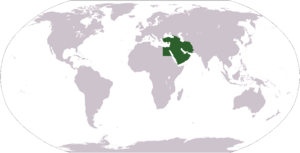
MapleStory
MapleStory er et gratis 2-D MMORPG, udviklet af det syd koreanske firma nexon. Der findes en række versioner af spillet der er udviklet til hver sit land eller region, alle udgivet af en række udgivere så som Wizet og Nexon.